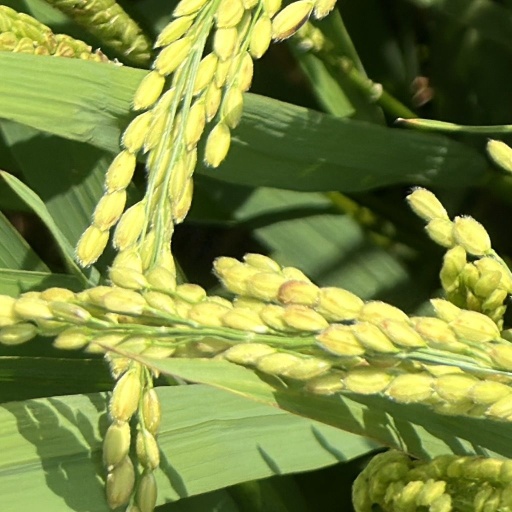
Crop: rice